Mariano Paredes (President of Guatemala)

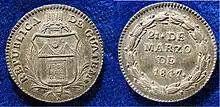
Proclamation Coin 1847 of the independent Republic of Guatemala

During his first term as president (1844-1848), Rafael Carrera had brought the country back from excessive conservatism to a traditional climate; however, in 1848, the liberals were able to force Rafael Carrera to leave office, after the country had been in turmoil for several months. Carrera resigned at his own free will and left for México. The new liberal regime allied itself with the Aycinena family and swiftly passed a law where they emphatically ordered to execute Carrera if he dared to return to Guatemalan soil. On his absence, the liberal crillos from Quetzaltenango -led by general Agustín Guzmán who took over the city after Mariano Paredes was called to Guatemala City to take over the Presidential office- declared that Los Altos was an independent state once again on 26 August 1848; the new state had the support of Vasconcelos' regime in El Salvador and the rebel guerrilla army of Vicente and Serapio Cruz who were declared enemies of general Carrera. The interim government was led by Guzmán himself and had Florencio Molina and priest Fernando Davila as his Cabinet members. On 5 September 1848, the criollos altenses chose a formal government led by Fernando Antonio Martínez.